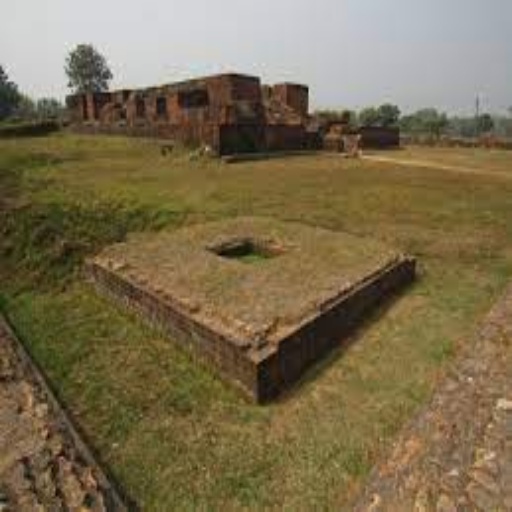
itakhola at summer